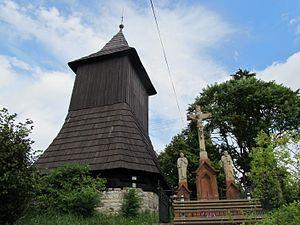
Slatina nad Úpou est une commune du district de Náchod, dans la région de Hradec Králové, en Tchéquie. Sa population s'élevait à 303 habitants en 2017.